Order of the Golden Fleece

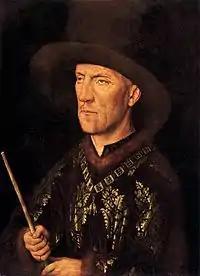
Baudouin de Lannoy, c. 1435, one of the first knights of the Golden Fleece, inducted in 1430

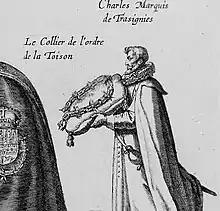
The Marquis of Trazengnies with the Insignia, funeral of Albert VII of Austria

The Duke's stated reason for founding this institution had been given in a proclamation issued following his marriage, in which he wrote that he had done so "for the reverence of God and the maintenance of our Christian Faith, and to honor and exalt the noble order of knighthood, and also ... to do honor to old knights; ... so that those who are at present still capable and strong of body and do each day the deeds pertaining to chivalry shall have cause to continue from good to better; and ... so that those knights and gentlemen who shall see worn the order ... should honor those who wear it, and be encouraged to employ themselves in noble deeds ...".